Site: brandenburg
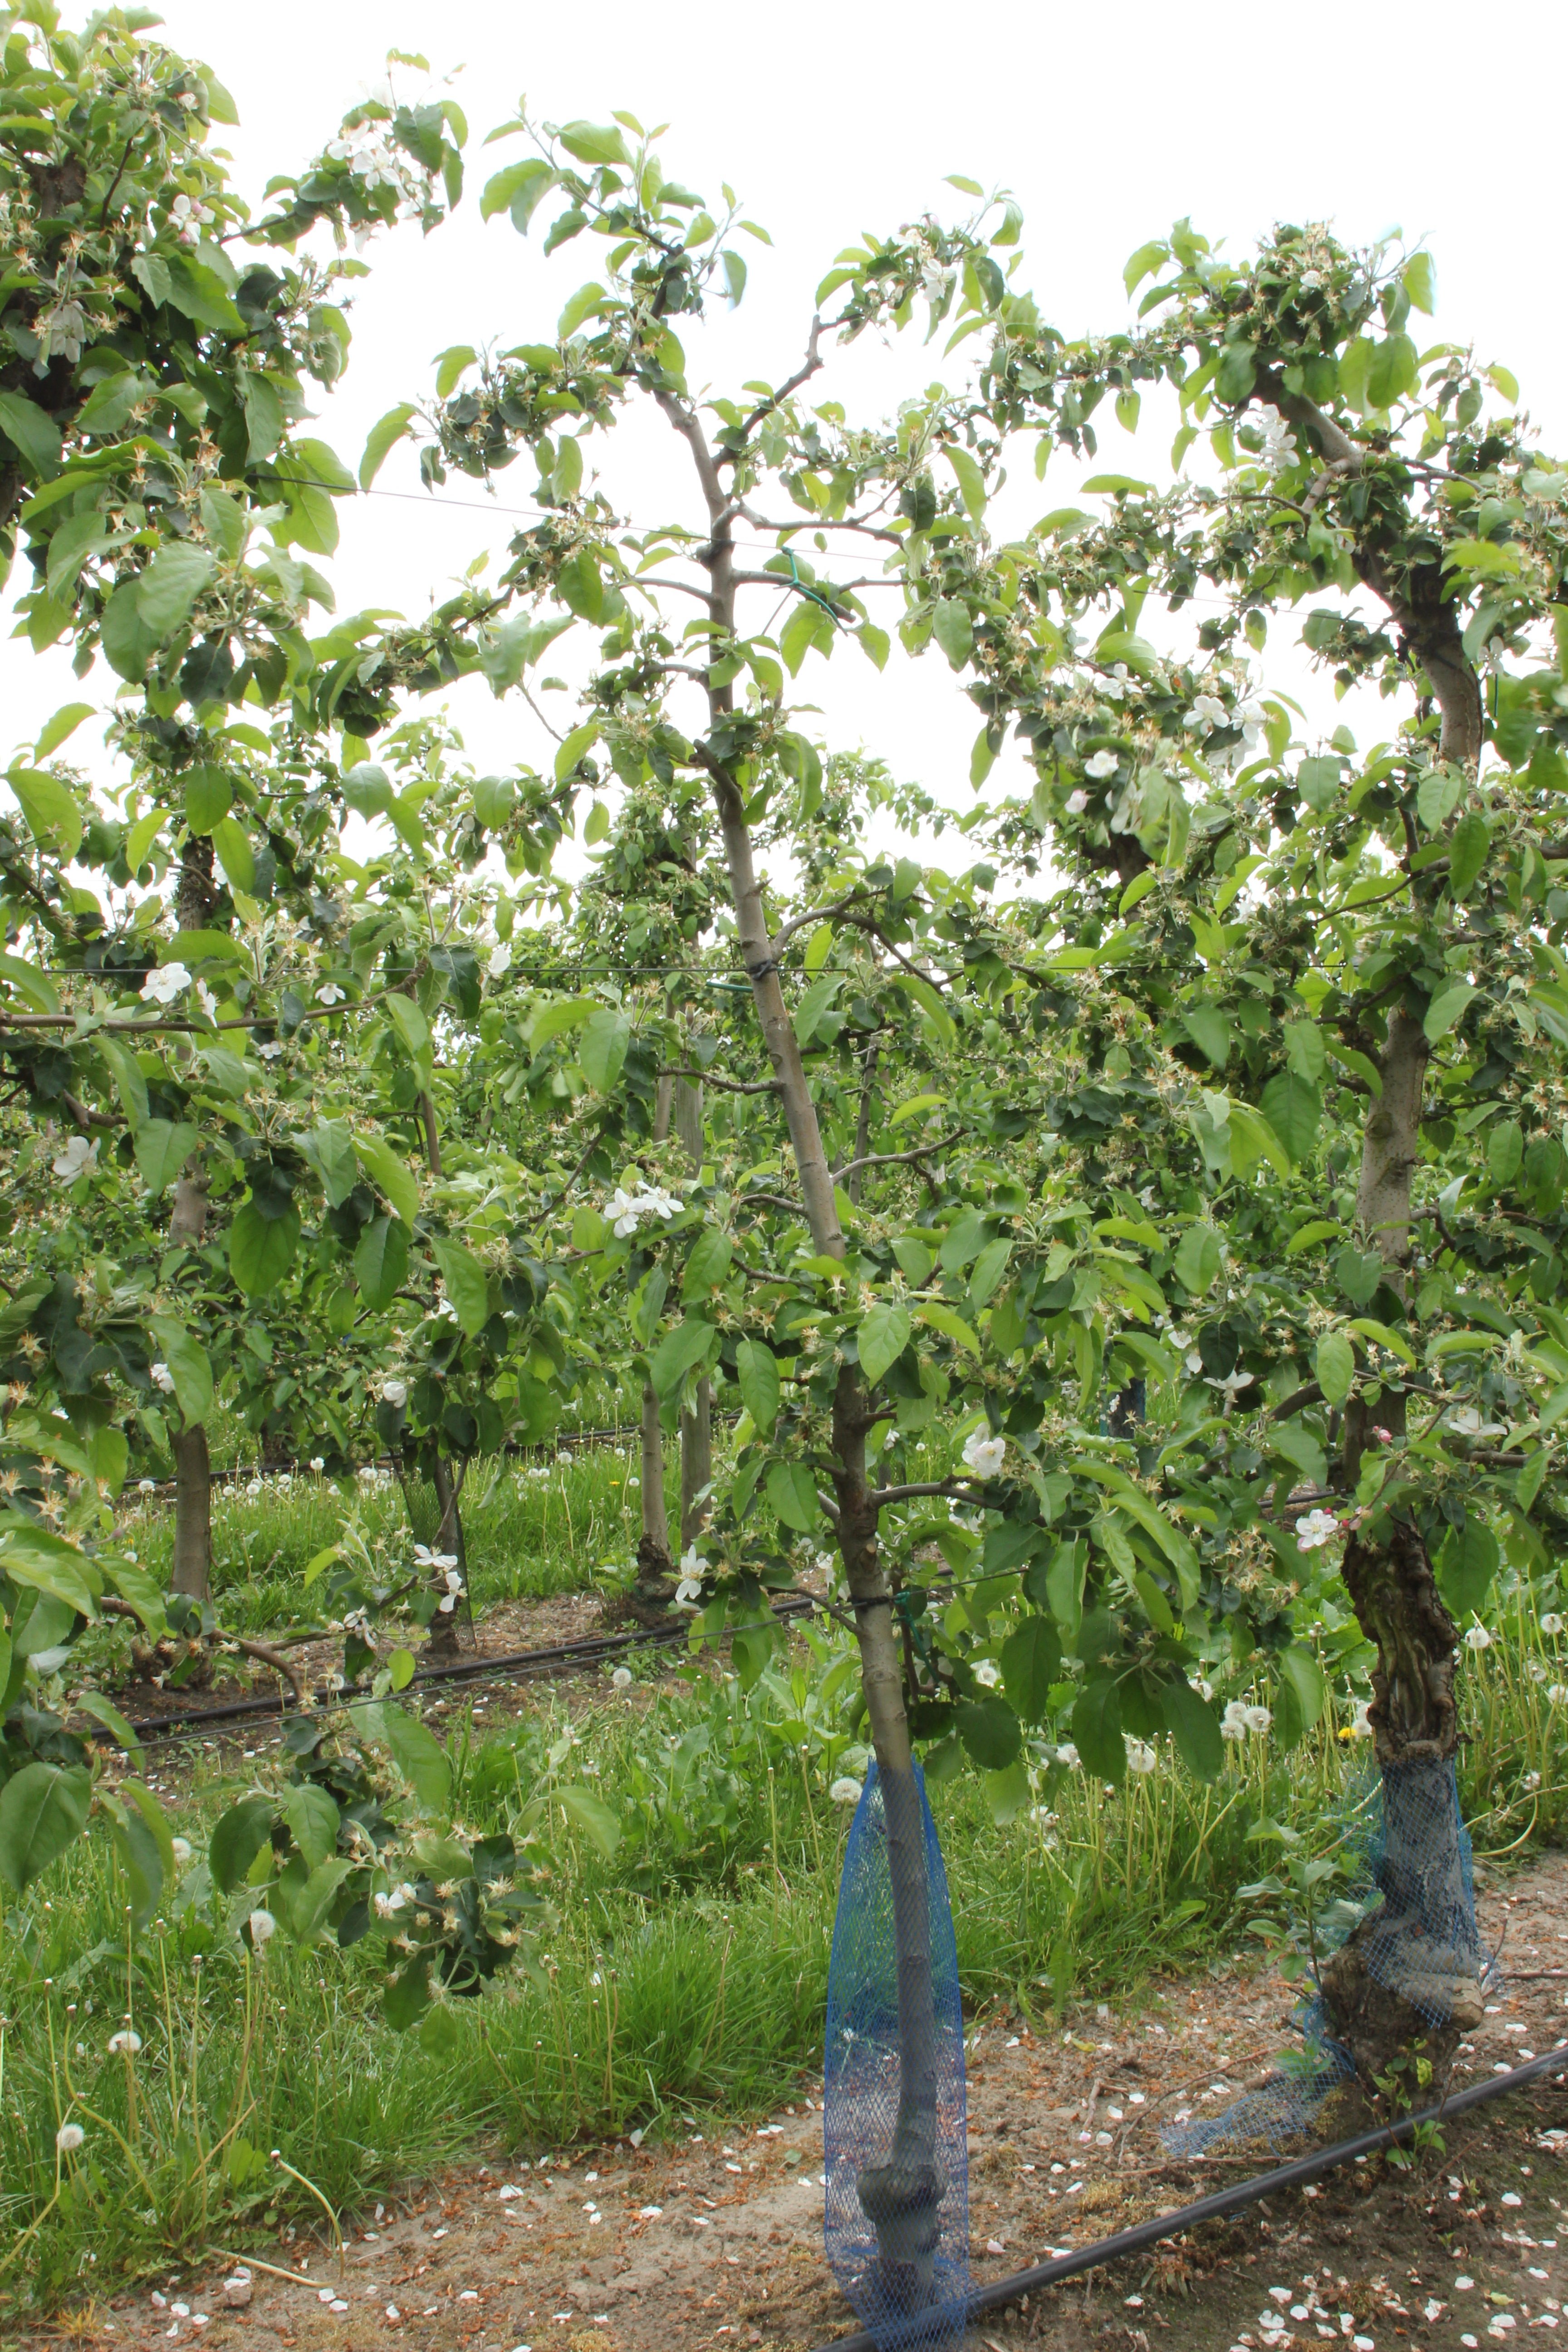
Growth stage (BBCH 67): Flowering